Women artists

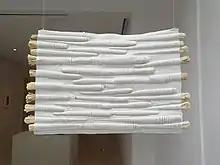
2019 exhibit at the Demisch Danant gallery, New York City by Sheila Hicks

Lee Miller rediscovered solarization and became a high fashion photographer. Dorothea Lange documented the Depression. Berenice Abbott created images of well known architecture and celebrity, Margaret Bourke-White created the industrial photographs that were featured on the cover and in the lead article of the first "Life Magazine". Diane Arbus based her photography on outsiders to mainstream society. Graciela Iturbide's works dealt with Mexican life and feminism, while Tina Modotti produced "revolutionary icons" from Mexico in the 1920s. Annie Leibovitz's photographic work was of rock and roll and other celebrity figures. Other women to break through the glass ceiling have included: Eve Arnold, Marilyn Silverstone and Inge Morath of Magnum, Daphne Zileri, Anya Teixeira, Elsa Thiemann, Sabine Weiss and Xyza Cruz Bacani.